The Stranger (2012 film)

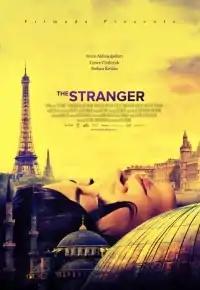

The Stranger is a 2012 Turkish drama film directed by Filiz Alpgezmen. It was entered into the 18th London Turkish Film Festival.